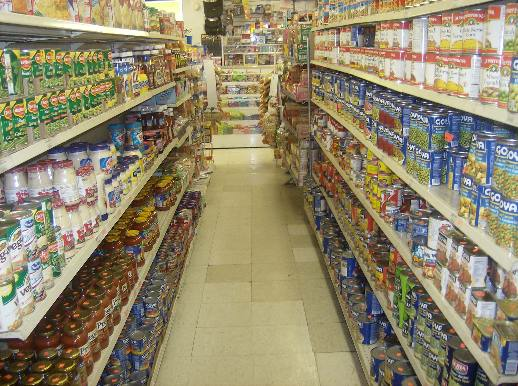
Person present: No